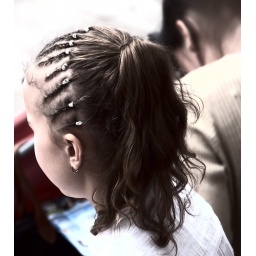
Little girl sitting in front of us at Loro Parque.